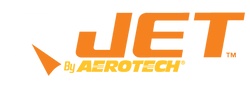
Quest Q-Jet™ E35-11W White Lightning Complete 2-Motor Launch Pack - Q6154
Quest Q-Jets are the world's most advanced 24mm model rocket motors. These motors have 14.8% more total impulse than D12 BP motors, and are 85.4% the weight of D12 BP motors. Q-Jet™ high performance, composite propellant model rocket motors use the same family of solid propellant as NASA’s Space Shuttle Boosters, military missiles, sounding rockets, and NASA’s future SLS moon rocket. They utilize a patent pending high-strength polymer case and bulkhead, ceramic nozzle and RCSs exclusive White Lightning™ aerospace grade composite propellant formulation, which produces nearly double the specific impulse (or ISP, a propellant efficiency rating) of conventional black powder propellant. They are not susceptible to thermal cycling like black powder motors. Q-Jet™ White Lightning™ rocket motors deliver a brilliant white exhaust plume, dense bright white smoke trail and a throaty roar as the hallmarks of this popular propellant. Easy to track. Exciting to watch! All Q-Jet™ 2-Motor Launch Packs come complete with FirstFire™ Micro Initiators and bright orange Parachute Recovery Wadding. All Q-Jet™ motors are U.S. mailable with no hazmat fee! Certified by the Tripoli Rocketry Association (TRA), the National Association of Rocketry (NAR) and the Canadian Association of Rocketry (CAR). Specifications: Motor Diameter: 0.94 inches (24mm) Casing Length: 3.7 inches (95mm) Total Impulse: 39.4 N-sec Peak Thrust: 43.7 N-sec Thrust Duration: 1.1 seconds Delay Time: 11 seconds Propellant Weight: 26.5 grams Motor Weight: 58.5 grams
Brand: Rocketmotors
Category: Arts & Entertainment > Hobbies & Creative Arts > Model Making > Model Rocketry > High-Power Rockets